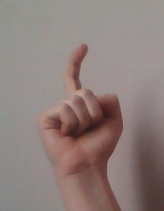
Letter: ra